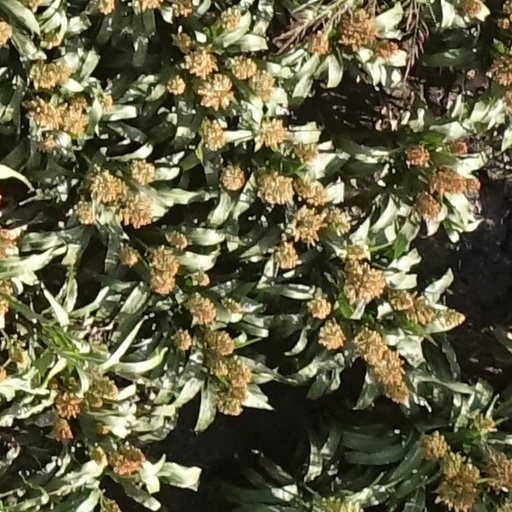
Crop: sorghum